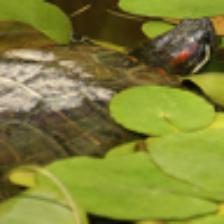
Label: NonHuman